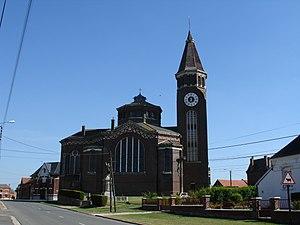
Église d'Hébuterne
Hébuterne est une commune française située dans le département du Pas-de-Calais en région Hauts-de-France.